Thymelaeaceae

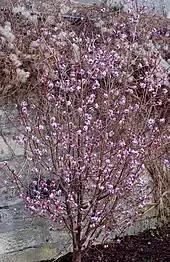
The sweetly-scented and highly ornamental flowers of "Daphne bholua", a Nepalese species used also in traditional paper-making

"Daphne" is grown (despite the high toxicity of its attractive fruits) for its sweetly scented flowers. Species of "Wikstroemia", "Daphne", "Phaleria", "Dais", "Pimelea" and other genera are grown as ornamentals.